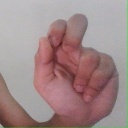
अक्षर: ढ